PrrF RNA

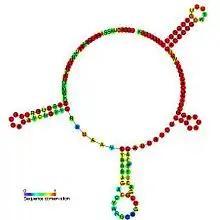
Predicted secondary structure and sequence conservation of PrrF

The PrrF RNAs are small non-coding RNAs involved in iron homeostasis and are encoded by all "Pseudomonas" species. The PrrF RNAs are analogs of the RyhB RNA, which is encoded by enteric bacteria. Expression of the PrrF RNAs is repressed by the ferric uptake regulator (Fur) when cells are grown in iron-replete conditions. Under iron limitation, the PrrF RNAs are expressed and act to negatively regulate several genes encoding iron-containing proteins, including SodB and succinate dehydrogenase. As such, PrrF regulation "spares" iron when this nutrient becomes scarce.